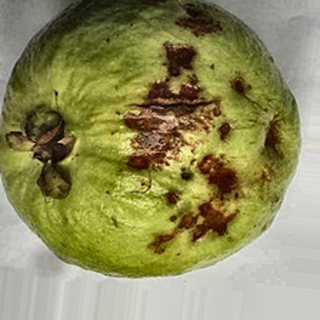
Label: guava_anthracnose